2019 shipping of humanitarian aid to Venezuela

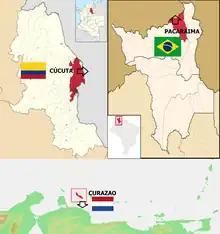
Location of the humanitarian aid points outside of Venezuela

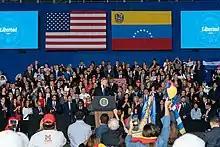
The U.S. President Donald Trump delivers remarks to the Venezuelan American community at the Florida International University Ocean Bank Convocation Center Monday, in Miami, Florida.

According to "France 24", Guaidó has made bringing humanitarian aid to the "hundreds of thousands of Venezuelans who could die if aid does not arrive" a priority, and a test of the military's allegiance. He also requested aid from the United Nations. Guaidó said Venezuela's neighbors, in a "global coalition to send aid to Venezuela", will help get humanitarian aid and medicine into the country; products will be shipped to neighboring ports and brought overland via convoys. Guaidó began to lead nationwide demonstrations in early February, demanding the entrance of humanitarian aid into Venezuela, with hundreds of thousands of Venezuelans protesting in support.